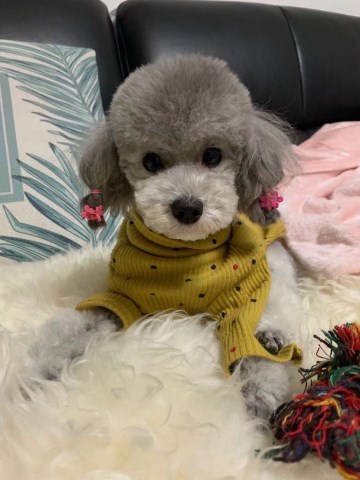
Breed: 2925-n000114-toy_poodle